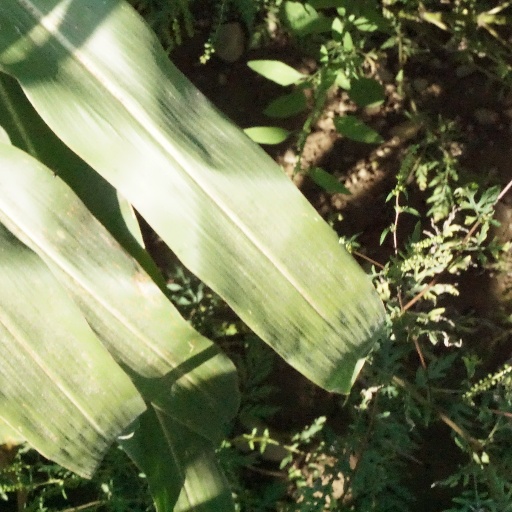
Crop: maize; corn